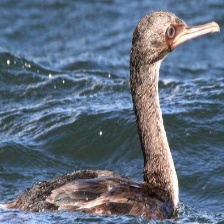
Species: AUCKLAND SHAQ
Scientific name: LEUCOCARBO COLENSOI